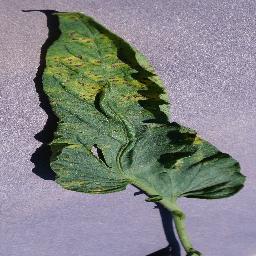
Label: Tomato___Septoria_leaf_spot